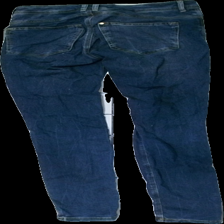
View: back
Type: Trousers
Category: Unisex
Brand: H&M
Colors: Blue
Material: unknown
Cut: Tight
Season: All
Stains: Major
Smell: Minor
Price range: <50
Recommended usage: Export